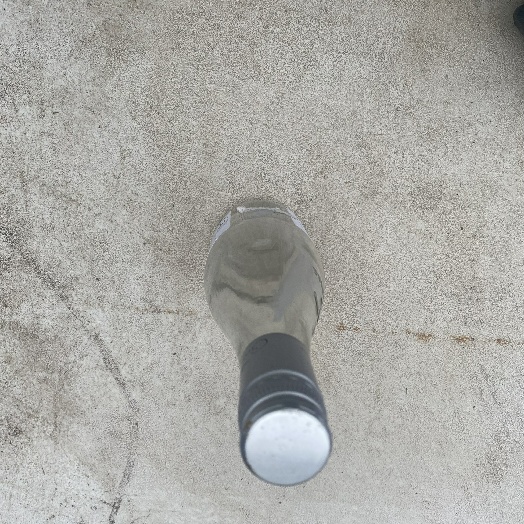
Label: Glass